Henri Desmarets

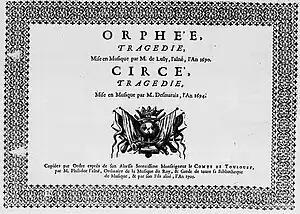
Title page of the scores for Louis Lully's "Orphée" and Henri Desmarets' "Circé", published by Philidor in 1703

Henri Desmarets (February 1661 – 7 September 1741) was a French composer of the Baroque period primarily known for his stage works, although he also composed sacred music as well as secular cantatas, songs and instrumental works.